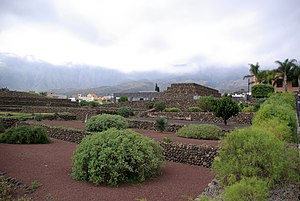
Pyramiderne ved Güímar
Pyramiderne ved Güímar består af seks pyramider i byen Güímar på Tenerife. De trappe-formede pyramider har rektangulære baser.